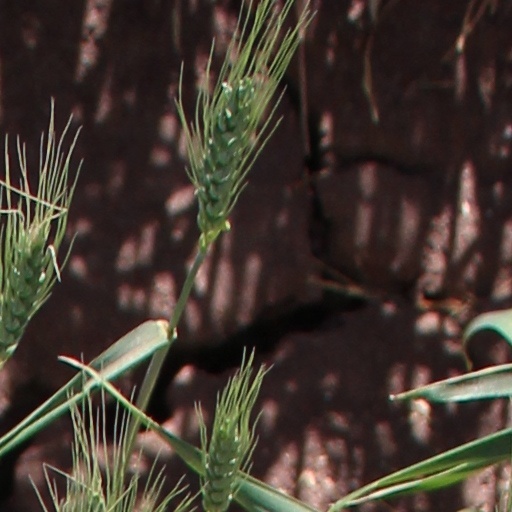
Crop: wheat